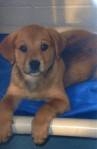
Label: dog